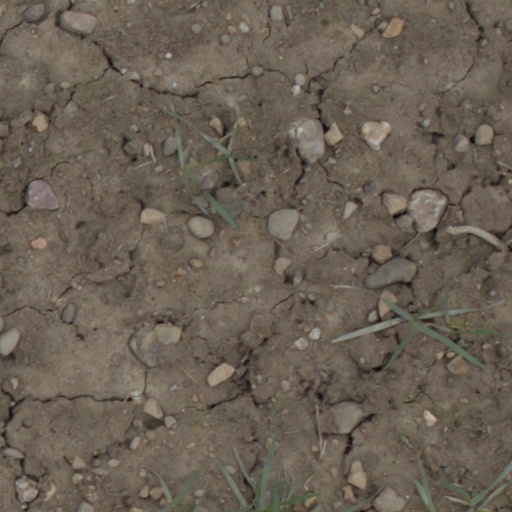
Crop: wheat